Isuzu Fargo

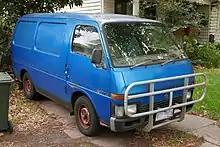
Holden Shuttle

General Motors' (GM) Australian subsidiary, Holden released the Isuzu Fargo van in February 1982 as the WFR series Holden Shuttle. The original release Shuttle was available in short and long wheelbase guises, in combination with either low or high roofs, all available with or without side cargo windows.